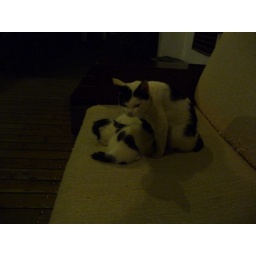
whole cat family (at the time of our visit, they were living on the couch in the courtyard)